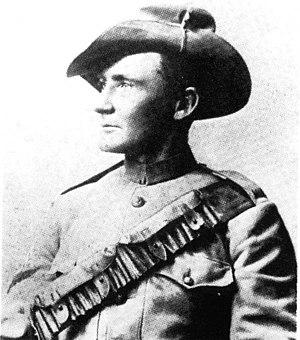
"Harry ""Breaker"" Morant était un bouvier, poète, cavalier et soldat anglo-australien. Ses compétences renommées en matière équestre lui ont valu le surnom de ""Breaker"".